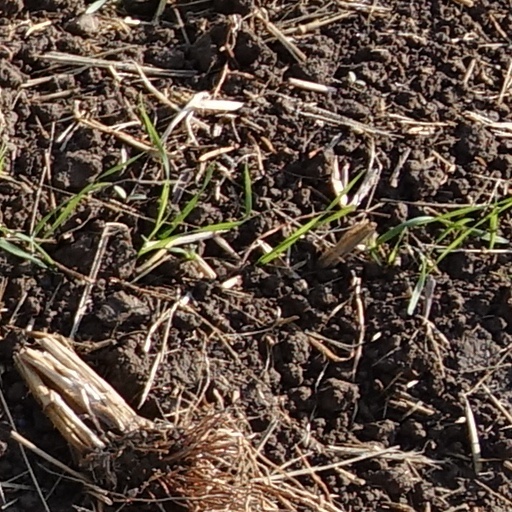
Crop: wheat